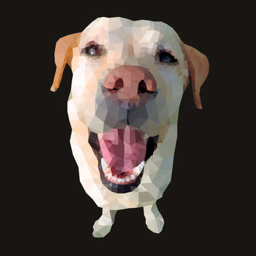
polygonal illustration of a dog .